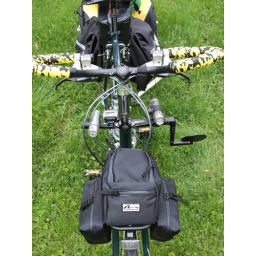
Nashbar touring bike with butterfly bars in full touring dress with Burley Nomad trailer